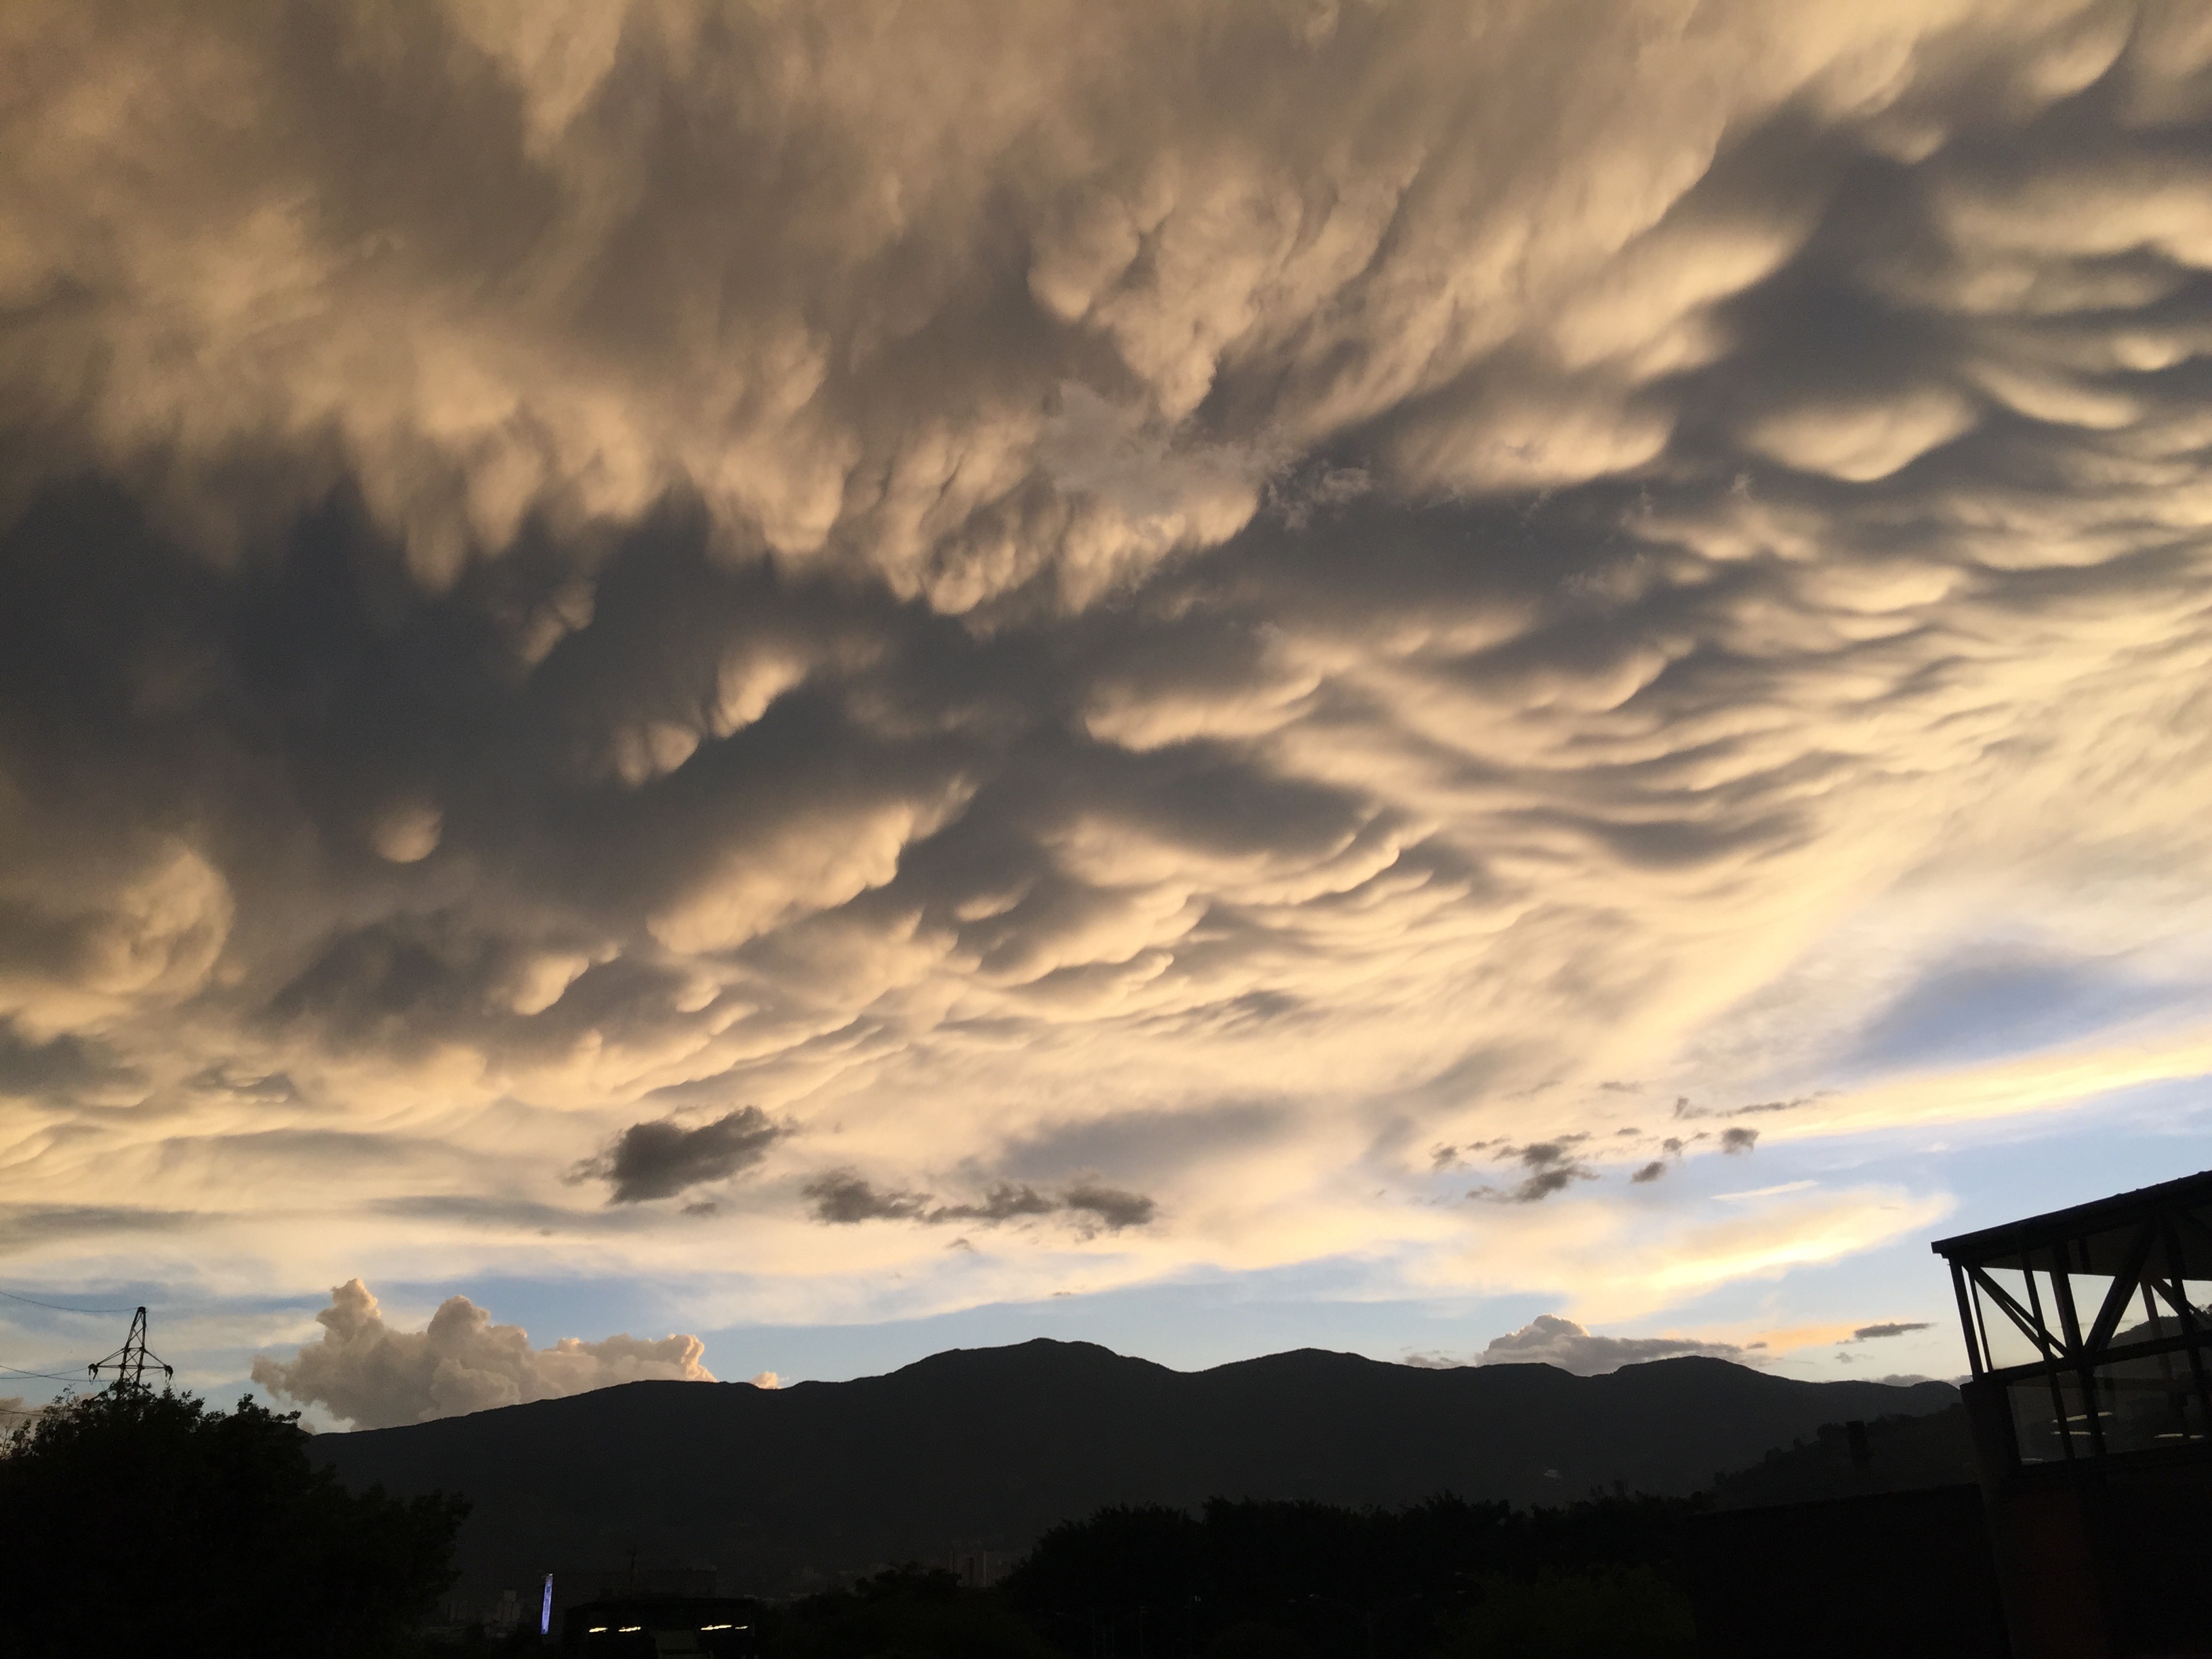
horizon, cloud, sky, sun, sunrise, sunset, sunlight, morning, dawn, atmosphere, dusk, evening, cumulus, afterglow, meteorological phenomenon